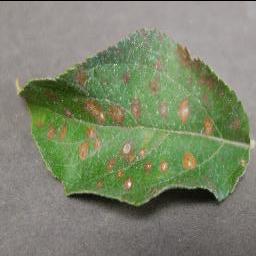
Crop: apple
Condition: cedar_rust